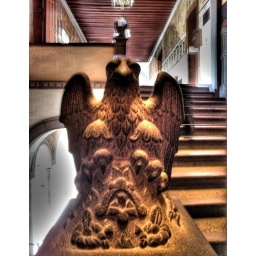
Guarding the stairs to the second floor in a Tlaxcala's building